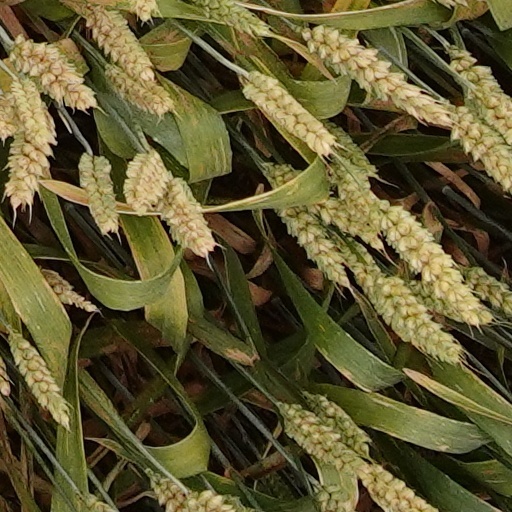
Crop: wheat